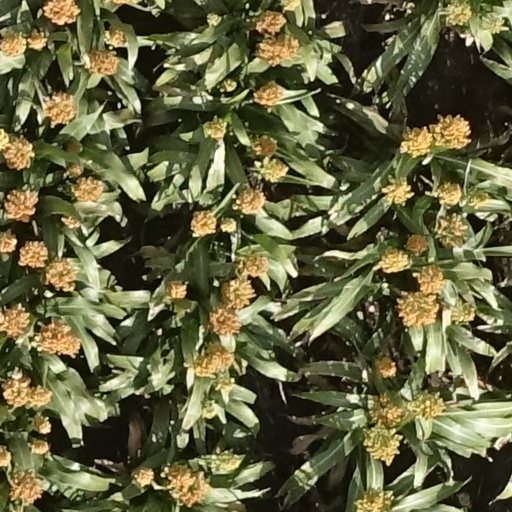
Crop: sorghum